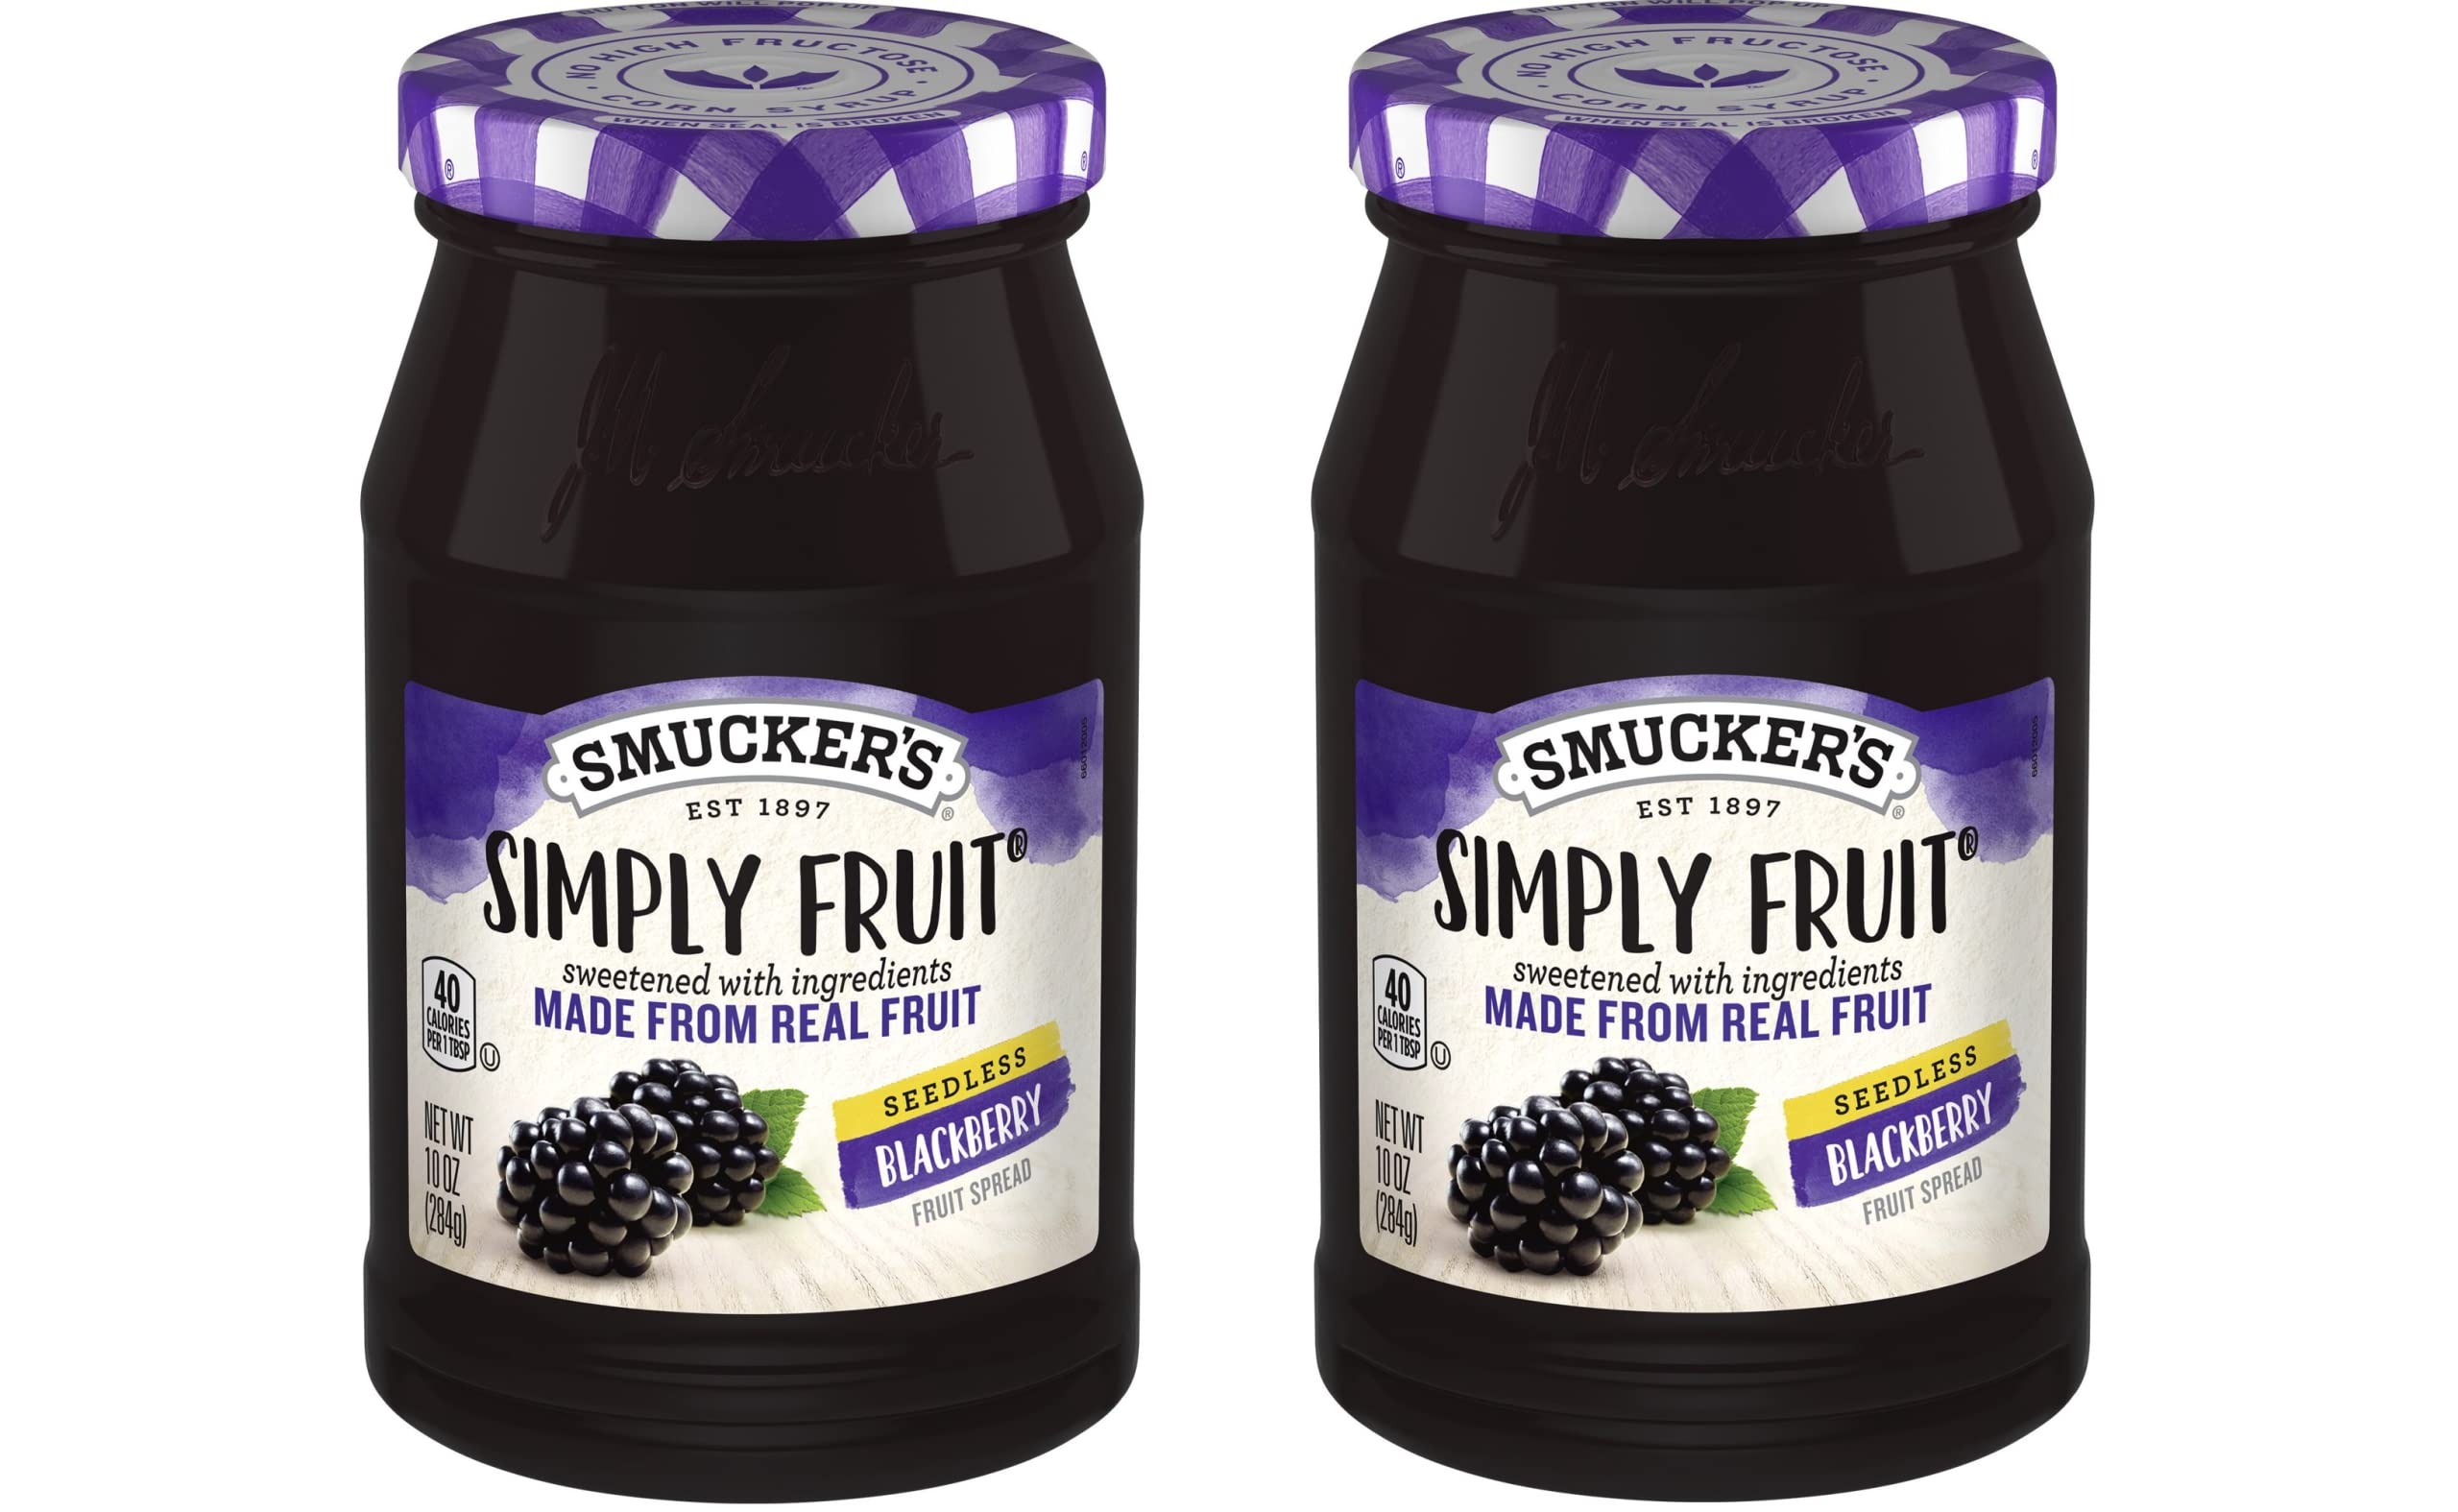
Item Name: Smucker's Simply Fruit Seedless Blackberry Spread, 10 oz, 2 pk
Bullet Point 1: Sweetened with fruit syrup from apple, pineapple or pear juice from concentrate
Bullet Point 2: Seedless
Bullet Point 3: 2 Pack Listing
Product Description: No high fructose corn syrup
Value: 20.0
Unit: Ounce

Price: 17.58